Describe the emotion expressed in this image:  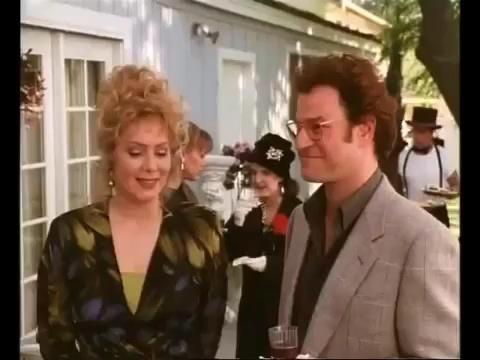
This person displays Fear, valence and arousal with low intensity.